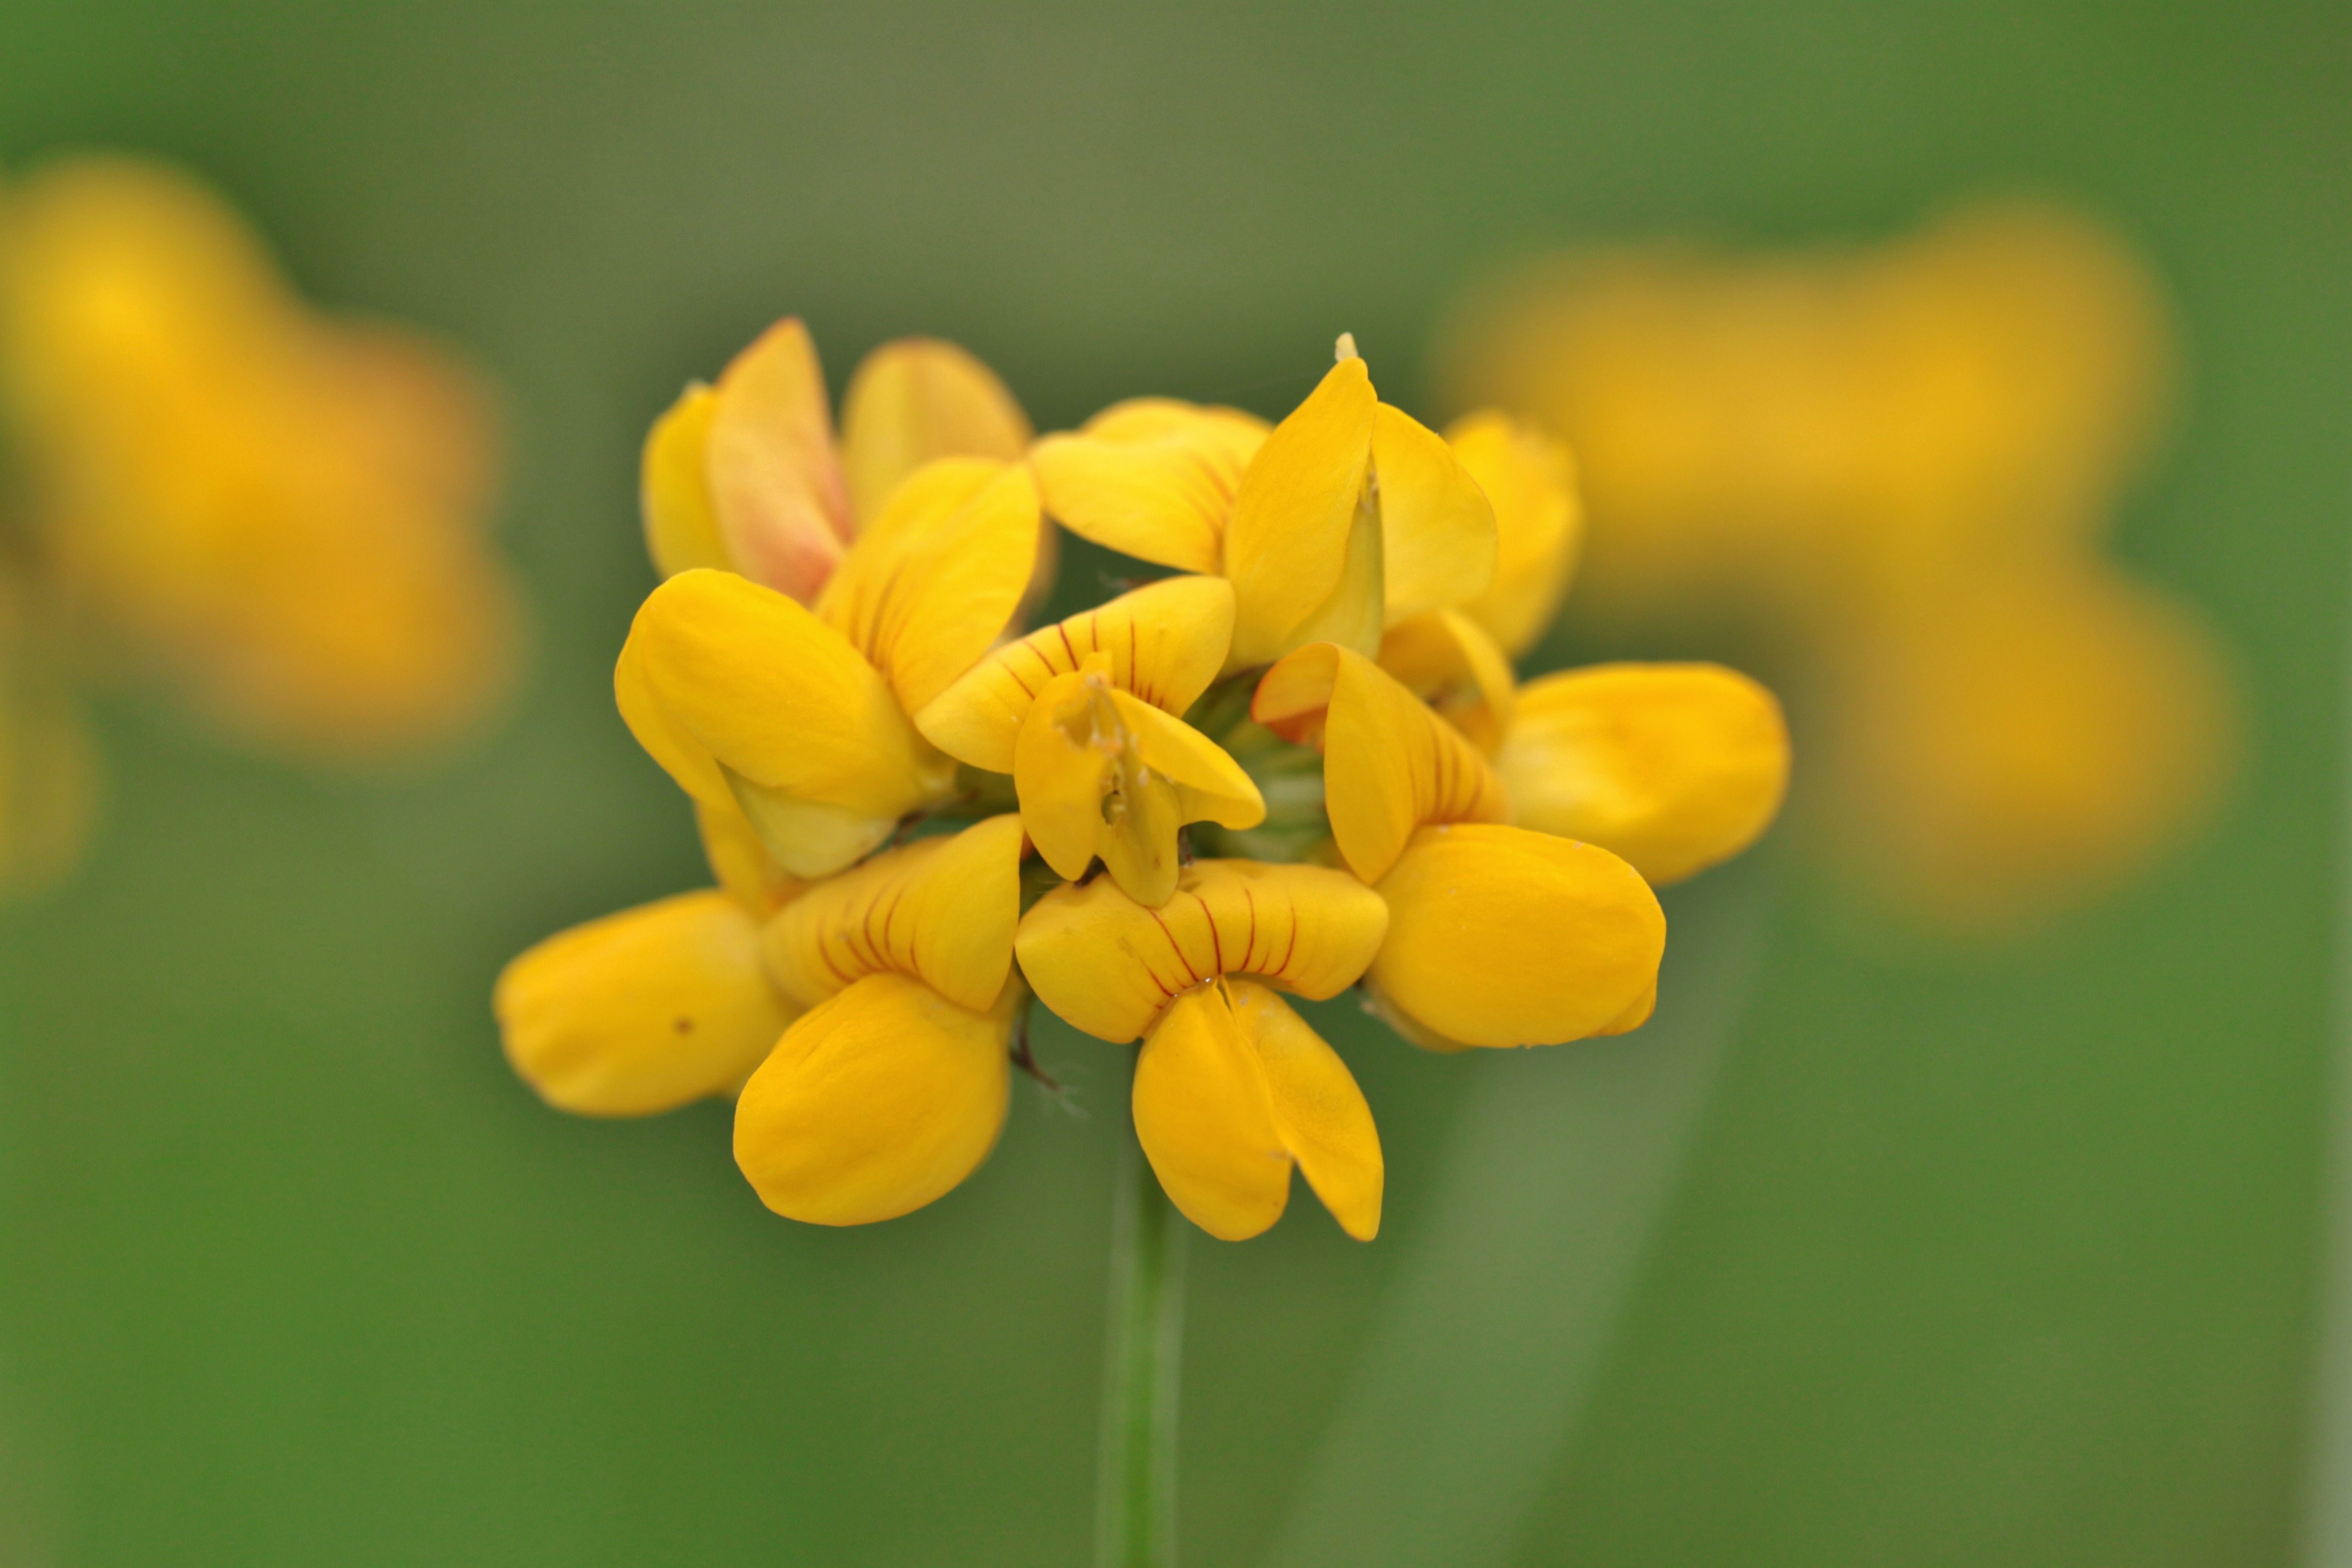
nature, blossom, plant, flower, petal, bloom, summer, green, produce, macro, botany, yellow, close, flora, wildflower, close up, pointed flower, roadside, petals, bright, tender, macro photography, flowering plant, flower macro, sunny yellow, plant stem, land plant